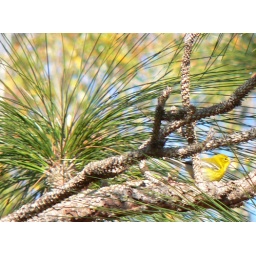
bird in slash pine